Battle of Badr

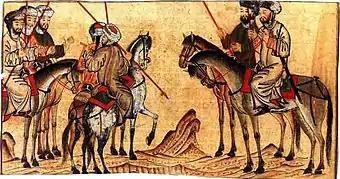
Muslim council of war at Badr

Muhammad held a council of war to review the situation and decide on a plan-of-action. According to some Muslim scholars, the following verses of Al Anfal, , were revealed in lieu of some Muslims fearing the encounter. Abu Bakr was the first to speak at the meeting and he reassured Muhammad. 'Umar was next. Then, al-Miqdad ibn 'Amr got up and said:"O Messenger of Allah! Proceed where Allah directs you to, for we are with you. We will not say as the Children of Israel said to Musa: "Go you and your Lord and fight and we will stay here;" rather we shall say: "Go you and your Lord and fight and we will fight along with you." By Allah! If you were to take us to Birk al-Ghimad, we will still fight resolutely with you against its defenders until you gained it."Muhammad then praised him and supplicated for him, but the three who had spoken were of the Muhajirun, who only constituted around one-third of the Muslim men in Medina. Muhammad wanted the opinion of the Ansar, who were not committed to fighting beyond their territories in the Pledges of 'Aqabah. Muhammad then indirectly asked the Ansar to speak, which Sa'd ibn Mu'adh understood and asked for permission to speak. Muhammad immediately gave him permission to speak and Sa'd said: